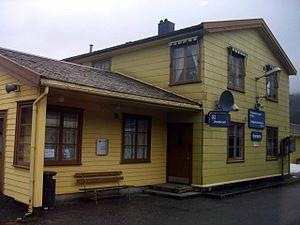
La gare de Snartemo est une gare ferroviaire norvégienne de la ligne du Sørland, elle est située au village de Snartemo sur le territoire de la commune de Hægebostad dans le comté d'Agder.